Tet offensive attack on Tan Son Nhut Air Base

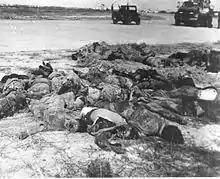
VC/PAVN dead at Tan Son Nhut

The attack on Tan Son Nhut Air Base, headquarters of the Republic of Vietnam Air Force (RVNAF) and the United States Air Force (USAF) 7th Air Force, occurred during the early hours of 31 January 1968. Tan Son Nhut Air Base was one of the major air bases used for offensive air operations within South Vietnam and for the support of United States Army and Army of the Republic of Vietnam (ARVN) ground operations. The attack by Vietcong (VC) and People's Army of Vietnam (PAVN) forces was one of several major attacks on Saigon in the first days of the Tet offensive. The attack was repulsed with the VC/PAVN suffering heavy losses; only superficial damage was done to the base.